Illud Divinum Insanus

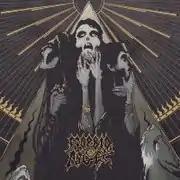
"Nevermore" single cover

The cover art for the album was unveiled on March 30, 2011. It was designed by Brazilian artist Gustavo Sazes, who commented: